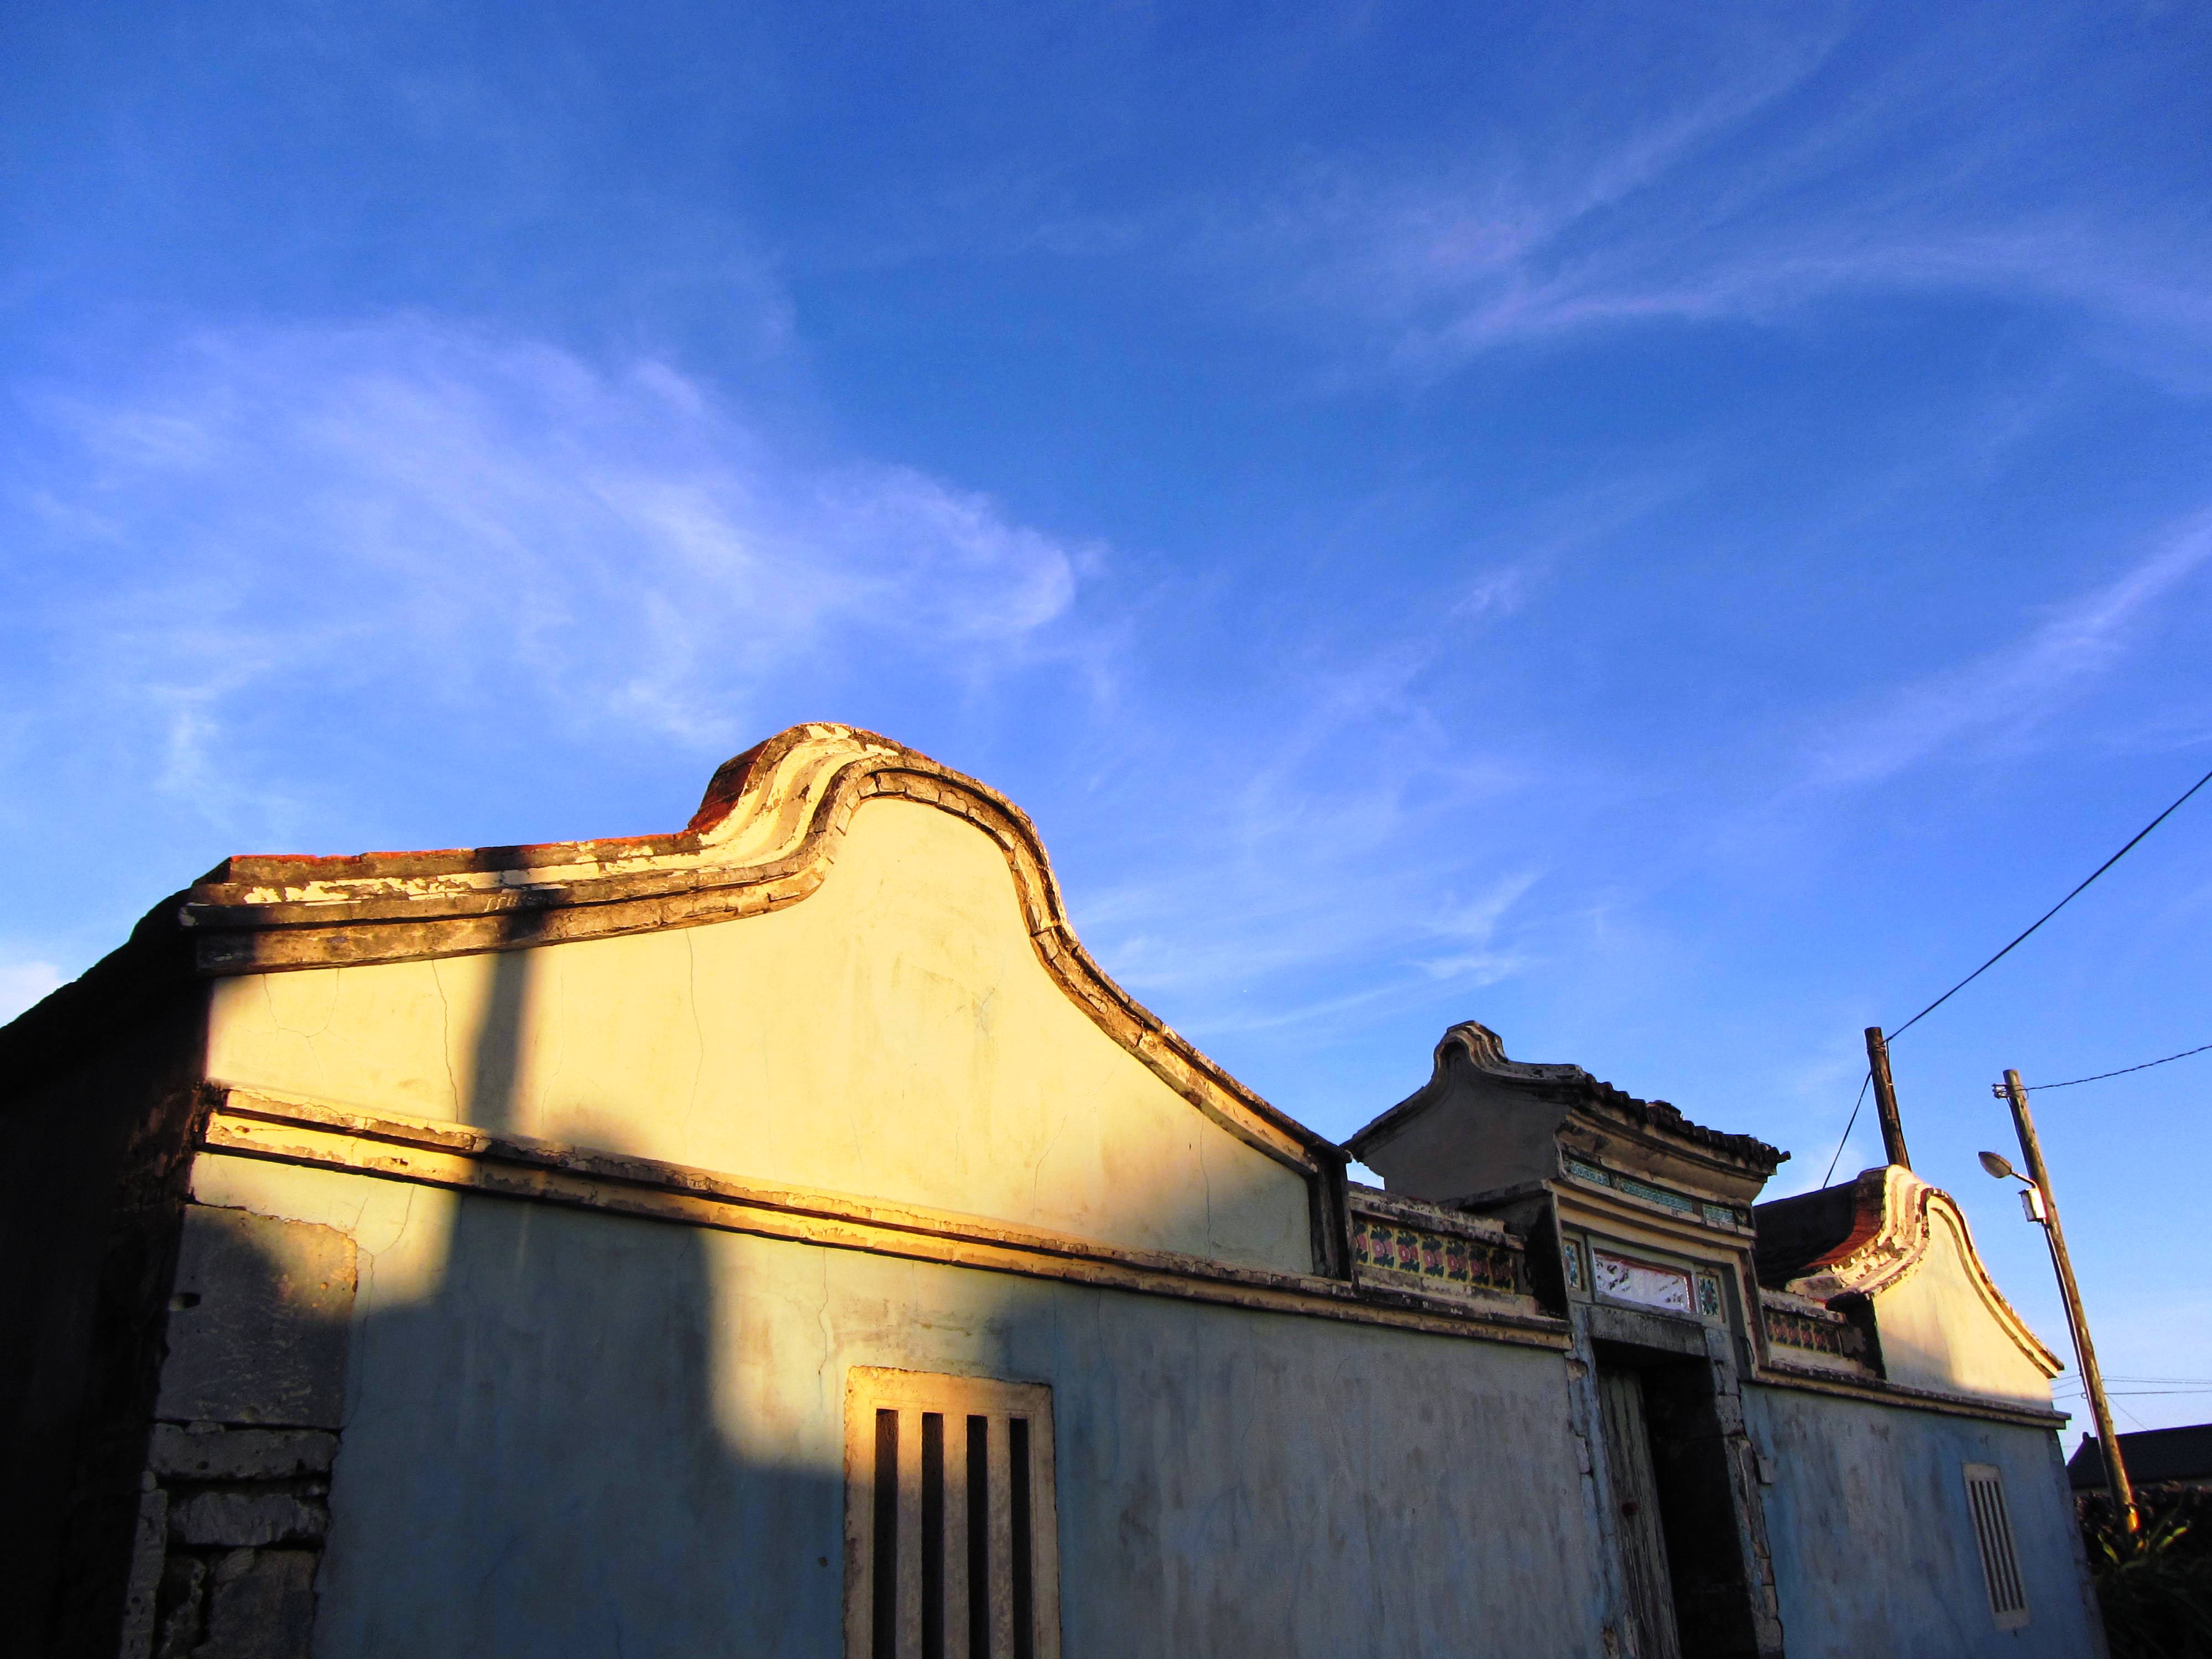
sky, blue, house, old house, old fashion, old, island, penghu, taiwan, summer, cloud, yellow, architecture, daytime, morning, roof, wall, evening, sunlight, home, tree, building, meteorological phenomenon, facade, dusk, residential area, world, city, metal